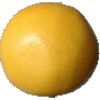
Label: white_grapefruit